List of UK Dance Singles Chart number ones of 2006

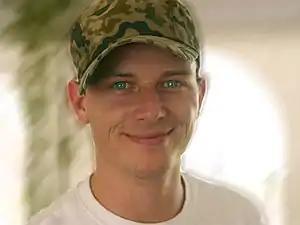
Dutch DJ Fedde le Grand had the biggest-selling dance hit of 2006 with his single "Put Your Hands Up for Detroit".

The UK Dance Chart is a weekly chart that ranks the biggest-selling dance singles in the United Kingdom, and is compiled by The Official Charts Company. The dates listed in the menus below represent the Saturday after the Sunday the chart was announced, as per the way the dates are given in chart publications such as the ones produced by Billboard, Guinness, and Virgin. In 2006, the chart was based on sales of CD singles and 12-inch singles, and was published in the UK magazines "ChartsPlus" and "Music Week" and on BBC Radio 1's official website. During the year, 31 singles reached number one.